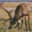
Label: deer